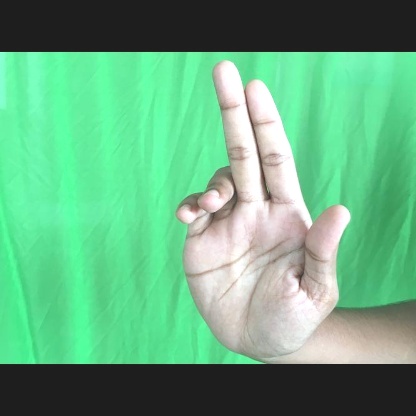
Mudra: Ardhapathaka